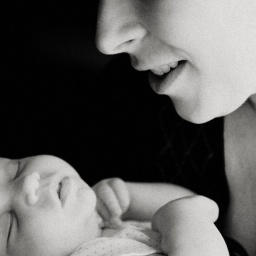
Photo by Tom Tomkinson, who, obviously, rocks on rock photos, wedding photos, dog photos, AND baby photos